Judges Guild

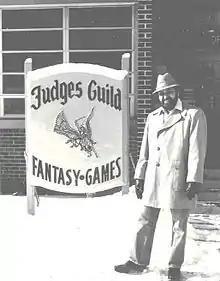
Bob Bledsaw at Judges Guild's Sunnyside Road location in Decatur, Illinois

Judges Guild is a game publisher that has been active since 1976. The company created and sold many role-playing game supplements, periodicals and related materials. During the late 1970s and early 1980s the company was one of the leading publishers of "Dungeons & Dragons" related materials. Its flagship product, "City State of the Invincible Overlord", was the first published RPG supplement to feature a fully developed city environment. The supplement was followed closely by numerous ancillary cities, maps, and other materials published by Judges Guild.